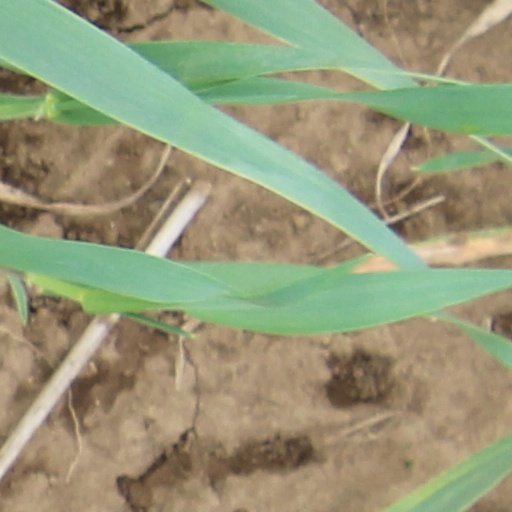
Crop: wheat